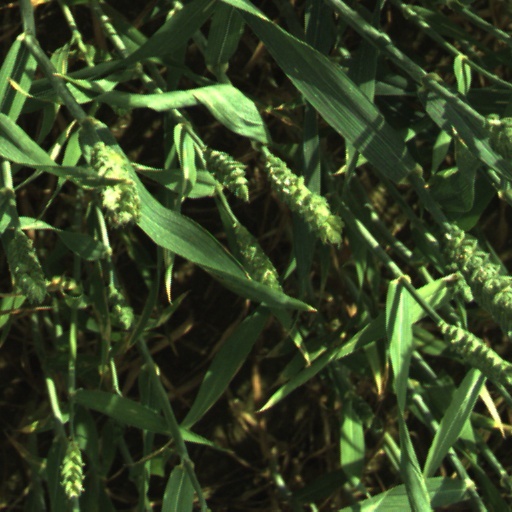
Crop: wheat